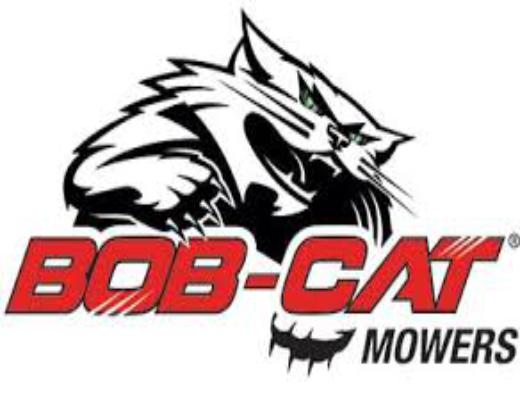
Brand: bobcat
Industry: Transportation